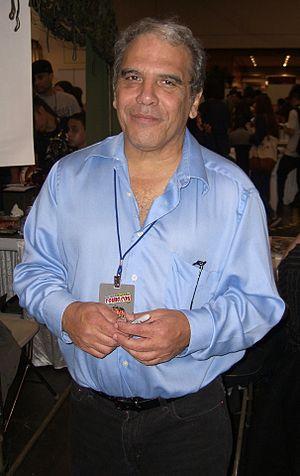
Jim Valentino est un auteur de comics américain né le 28 octobre 1952 dans le Bronx à New York.
Image Comics est une maison d'édition de comics américaine fondée en 1992. Cette année-là, sept des plus importants dessinateurs de Marvel Comics, Todd McFarlane, Jim Lee, Erik Larsen, Rob Liefeld, Marc Silvestri, Whilce Portacio et Jim Valentino, mécontents de la façon dont ils sont traités par cet éditeur, décident de le quitter et de fonder leur propre société. Le fonctionnement d'Image est très différent des éditeurs plus anciens, comme Marvel ou DC Comics, puisqu'il s'agit plus d'un agglomérat de maisons d'édition indépendantes, dirigées chacune par un membre fondateur. Image est seulement une société qui permet de mieux gérer les relations avec les autres partenaires de la chaîne du livre.